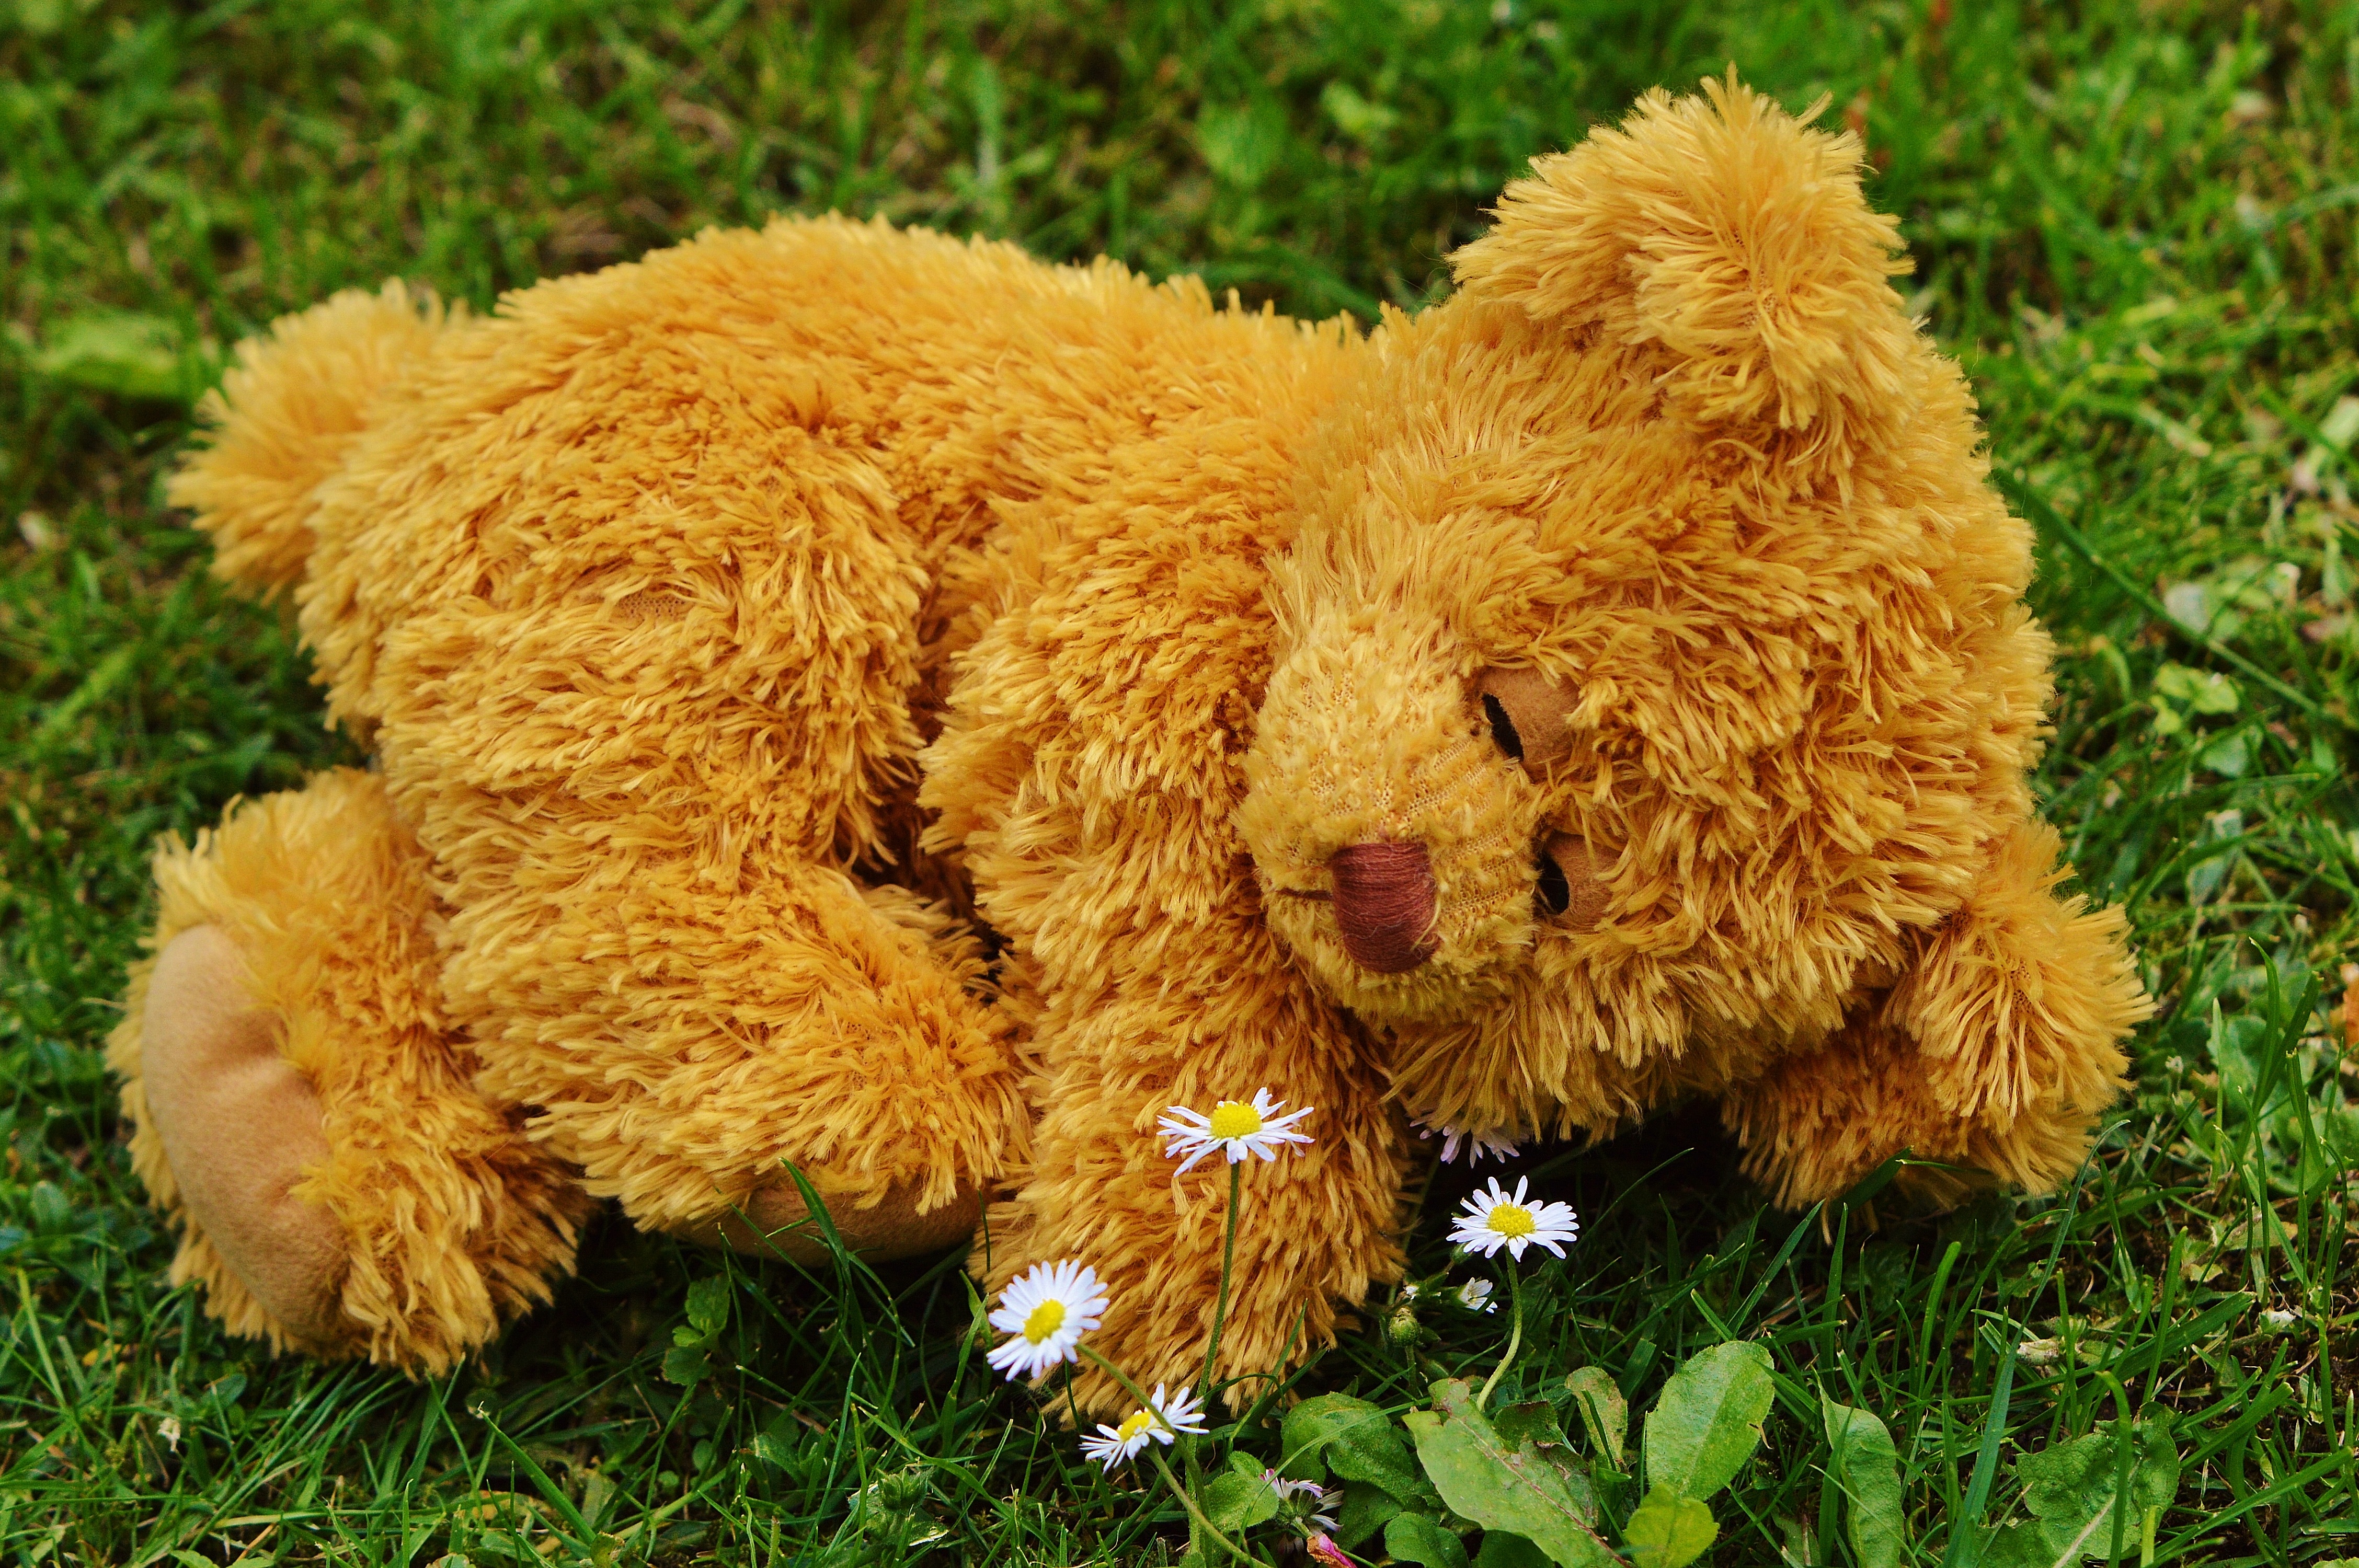
grass, meadow, play, sweet, dog, animal, cute, bear, mammal, toy, teddy bear, children, sleep, toys, bears, funny, plush, stuffed animal, teddy, soft toy, chill out, miniature poodle, goldendoodle, purry, stuffed toy, dog like mammal, dog crossbreeds, lagotto romagnolo